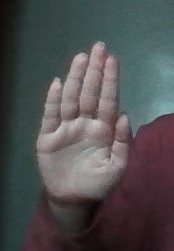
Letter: seen